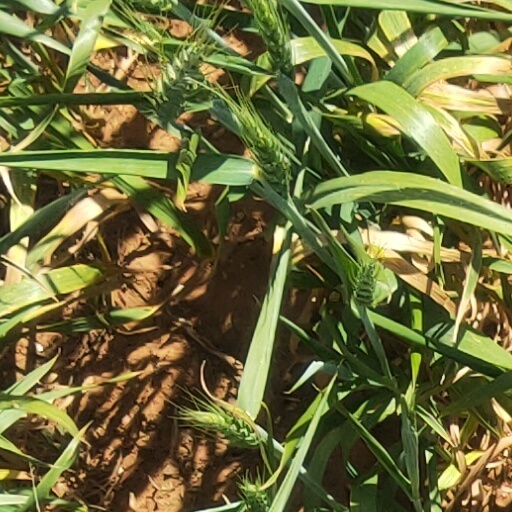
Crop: wheat